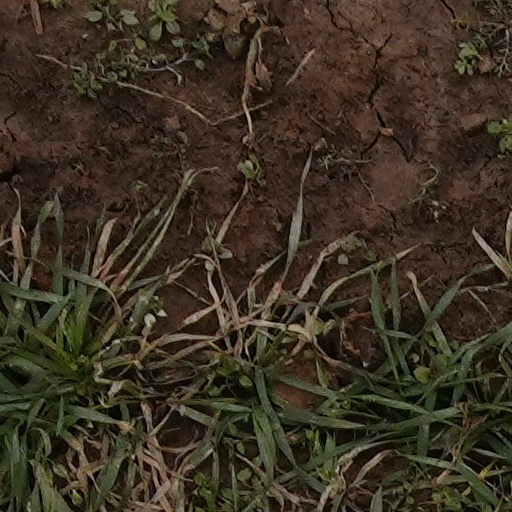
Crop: wheat